Isko Moreno 2022 presidential campaign

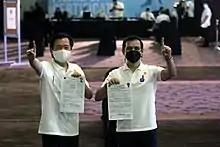

Isko Moreno was reportedly to take his oath as a member of Aksyon Demokratiko, the party founded by Senator Raul Roco, in September 2021. This was after he resigned from the National Unity Party. However, this did not happen as an unexpectedly large number of people turned up on vaccination sites, particularly in Manila. Moreno was subsequently elected party president a week later. He later announced his presidential bid on September 22 with Dr. Willie Ong as his running mate. They filed their certificates of candidacy (COCs) on October 4.